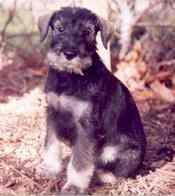
standard_schnauzer